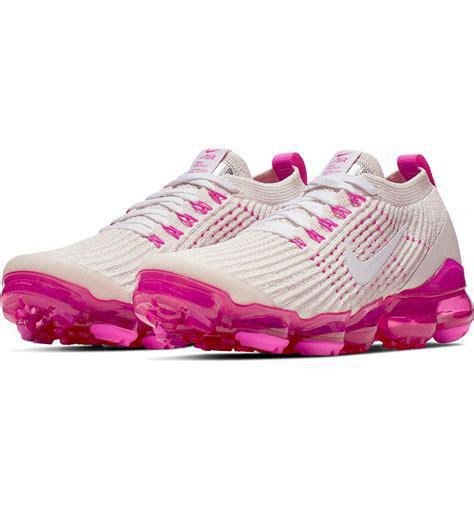
Brand: Nike
Model: Air Vapormax 2021 FK